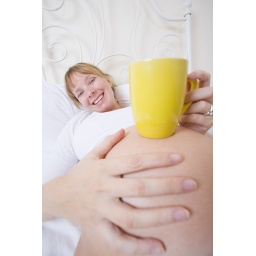
Pregnant woman in bed with a yellow mug on her bump